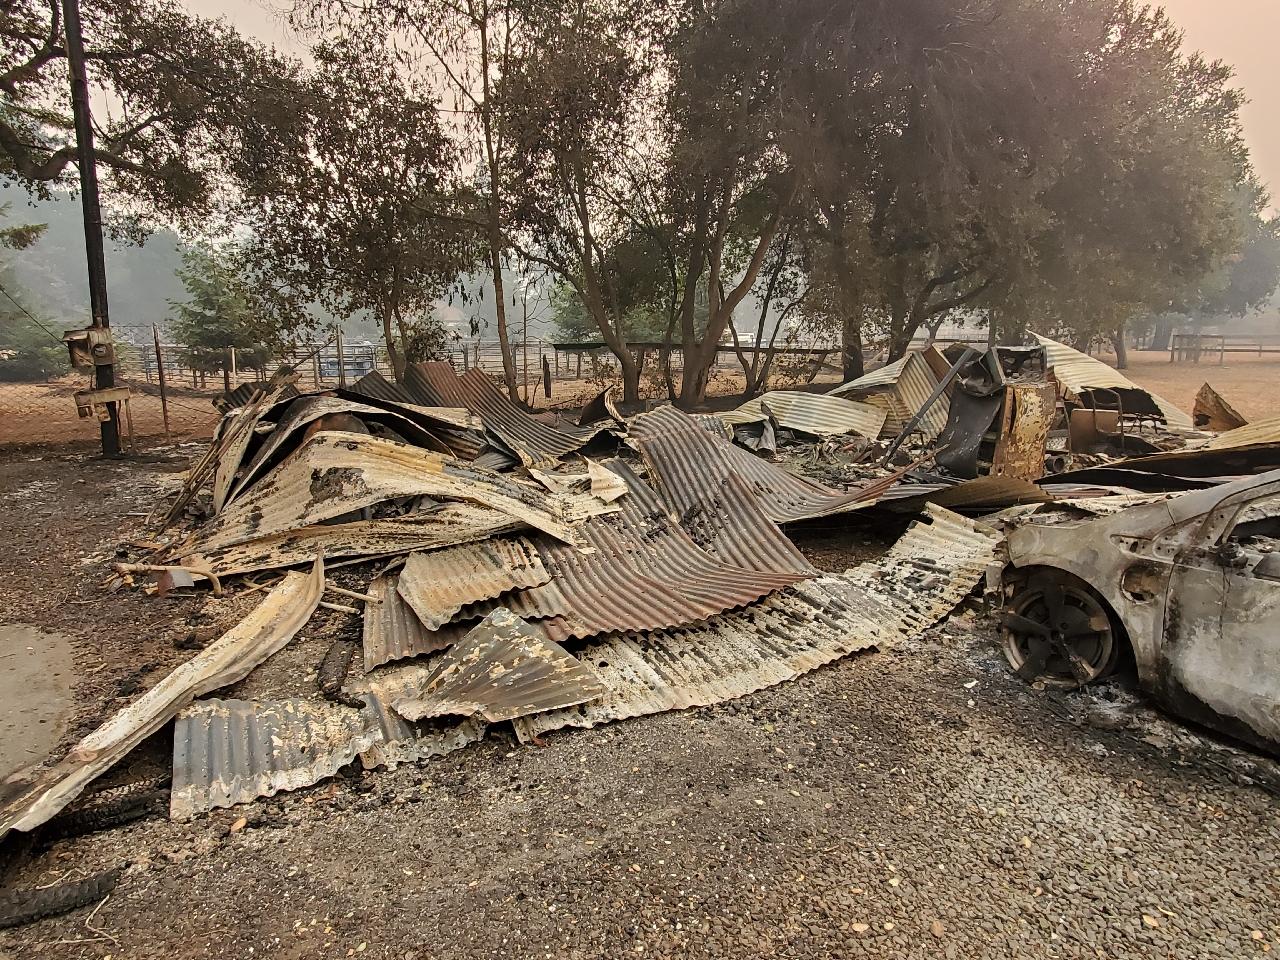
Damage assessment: destroyed